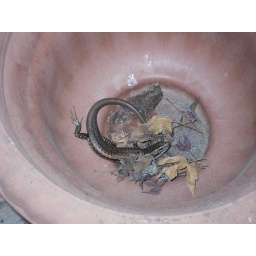
Skink in a flower pot